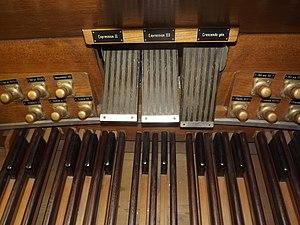
Orgue de l'église Saint-Luc de Raon L'Etape, 44 jeux sur 3 claviers et pédalier. Construit par Joseph RINCKENBACH et inauguré en 1931 par Gaston Litaize. Endommagé en novembre 1944 par les bombardements américains, il t est réparé en 1955 par la manufacture ROETHINGER.
Dans le lexique de l'orgue, le terme expression désigne le système conçu pour faire varier le volume sonore produit par l'instrument. Plus généralement l'expression d'un instrument de musique représente la marge de manœuvre offerte au musicien pour modifier les sons qu'il produit.